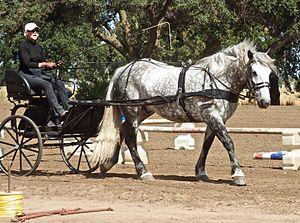
Le Percheron est la plus connue des races de chevaux françaises. Cheval de trait issu selon la légende d'étalons arabes amenés dans le comté du Perche au VIIIᵉ siècle, il résulte plus vraisemblablement d'une longue sélection par ses éleveurs. Sa capacité à déplacer rapidement des véhicules hippomobiles à l'attelage au trot est privilégiée dès la fin du XVIIIᵉ siècle et au début du XIXᵉ siècle, ce qui lui vaut son surnom de « diligencier ». Massivement employé pour les postes et la compagnie des omnibus, avec l'arrivée du chemin de fer, il est sélectionné pour tracter de plus lourdes charges au pas et au trot, en travail agricole et au labour.